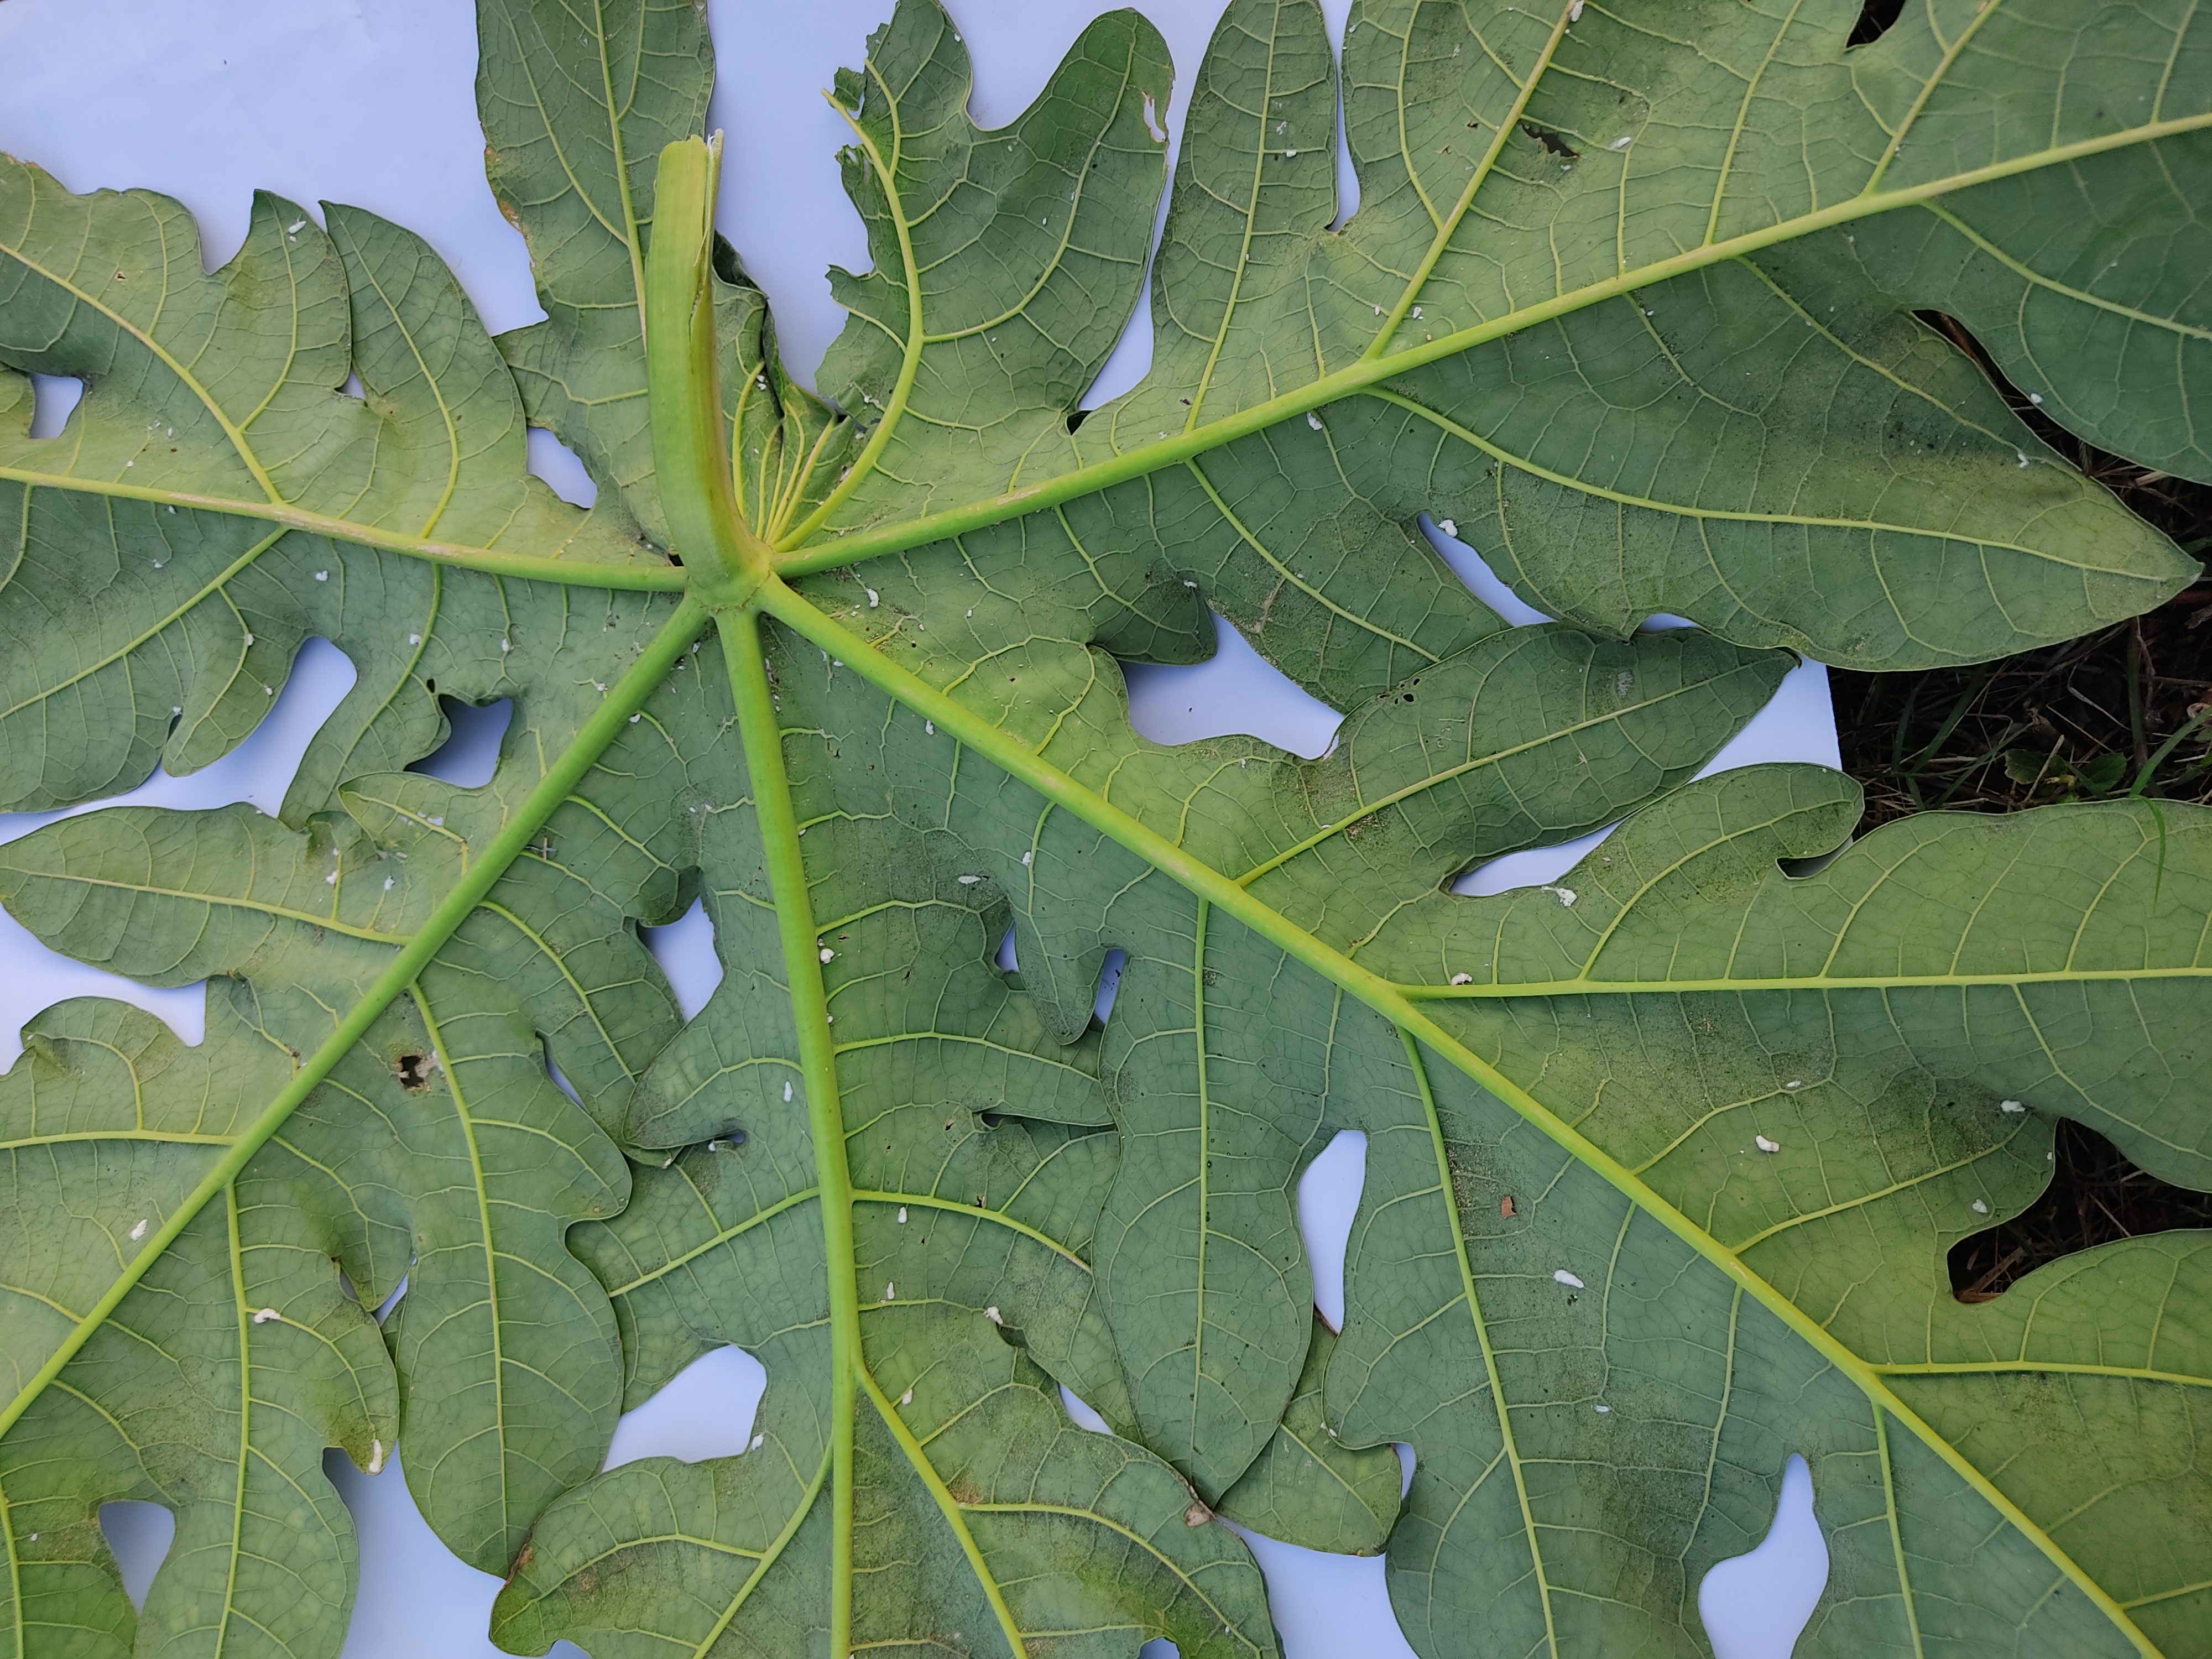
Label: Mealybug